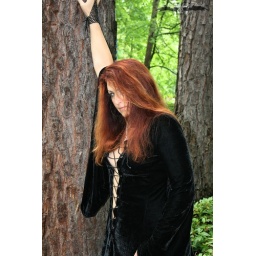
K- in black medieval dress